Lodge Hall

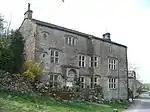
The building, in 2006

Lodge Hall, also known as Ingman Lodge, is a historic building in Selside, North Yorkshire, a village in England.